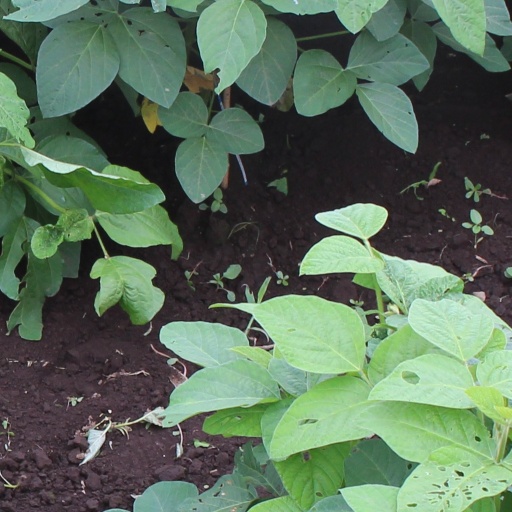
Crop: soybean